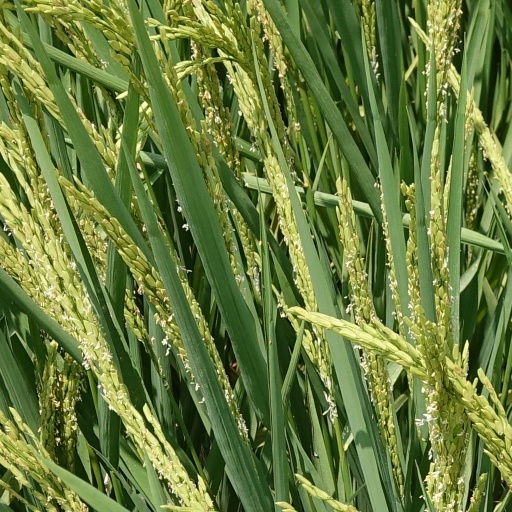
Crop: rice